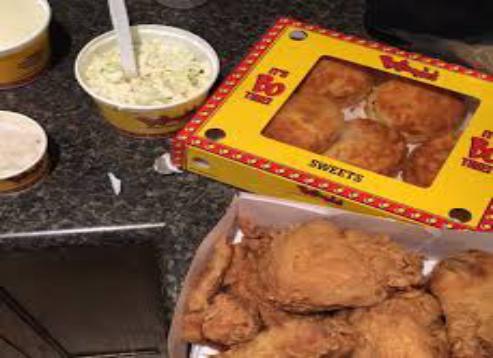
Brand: Bojangles' Famous Chicken 'n Biscuits
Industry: Food